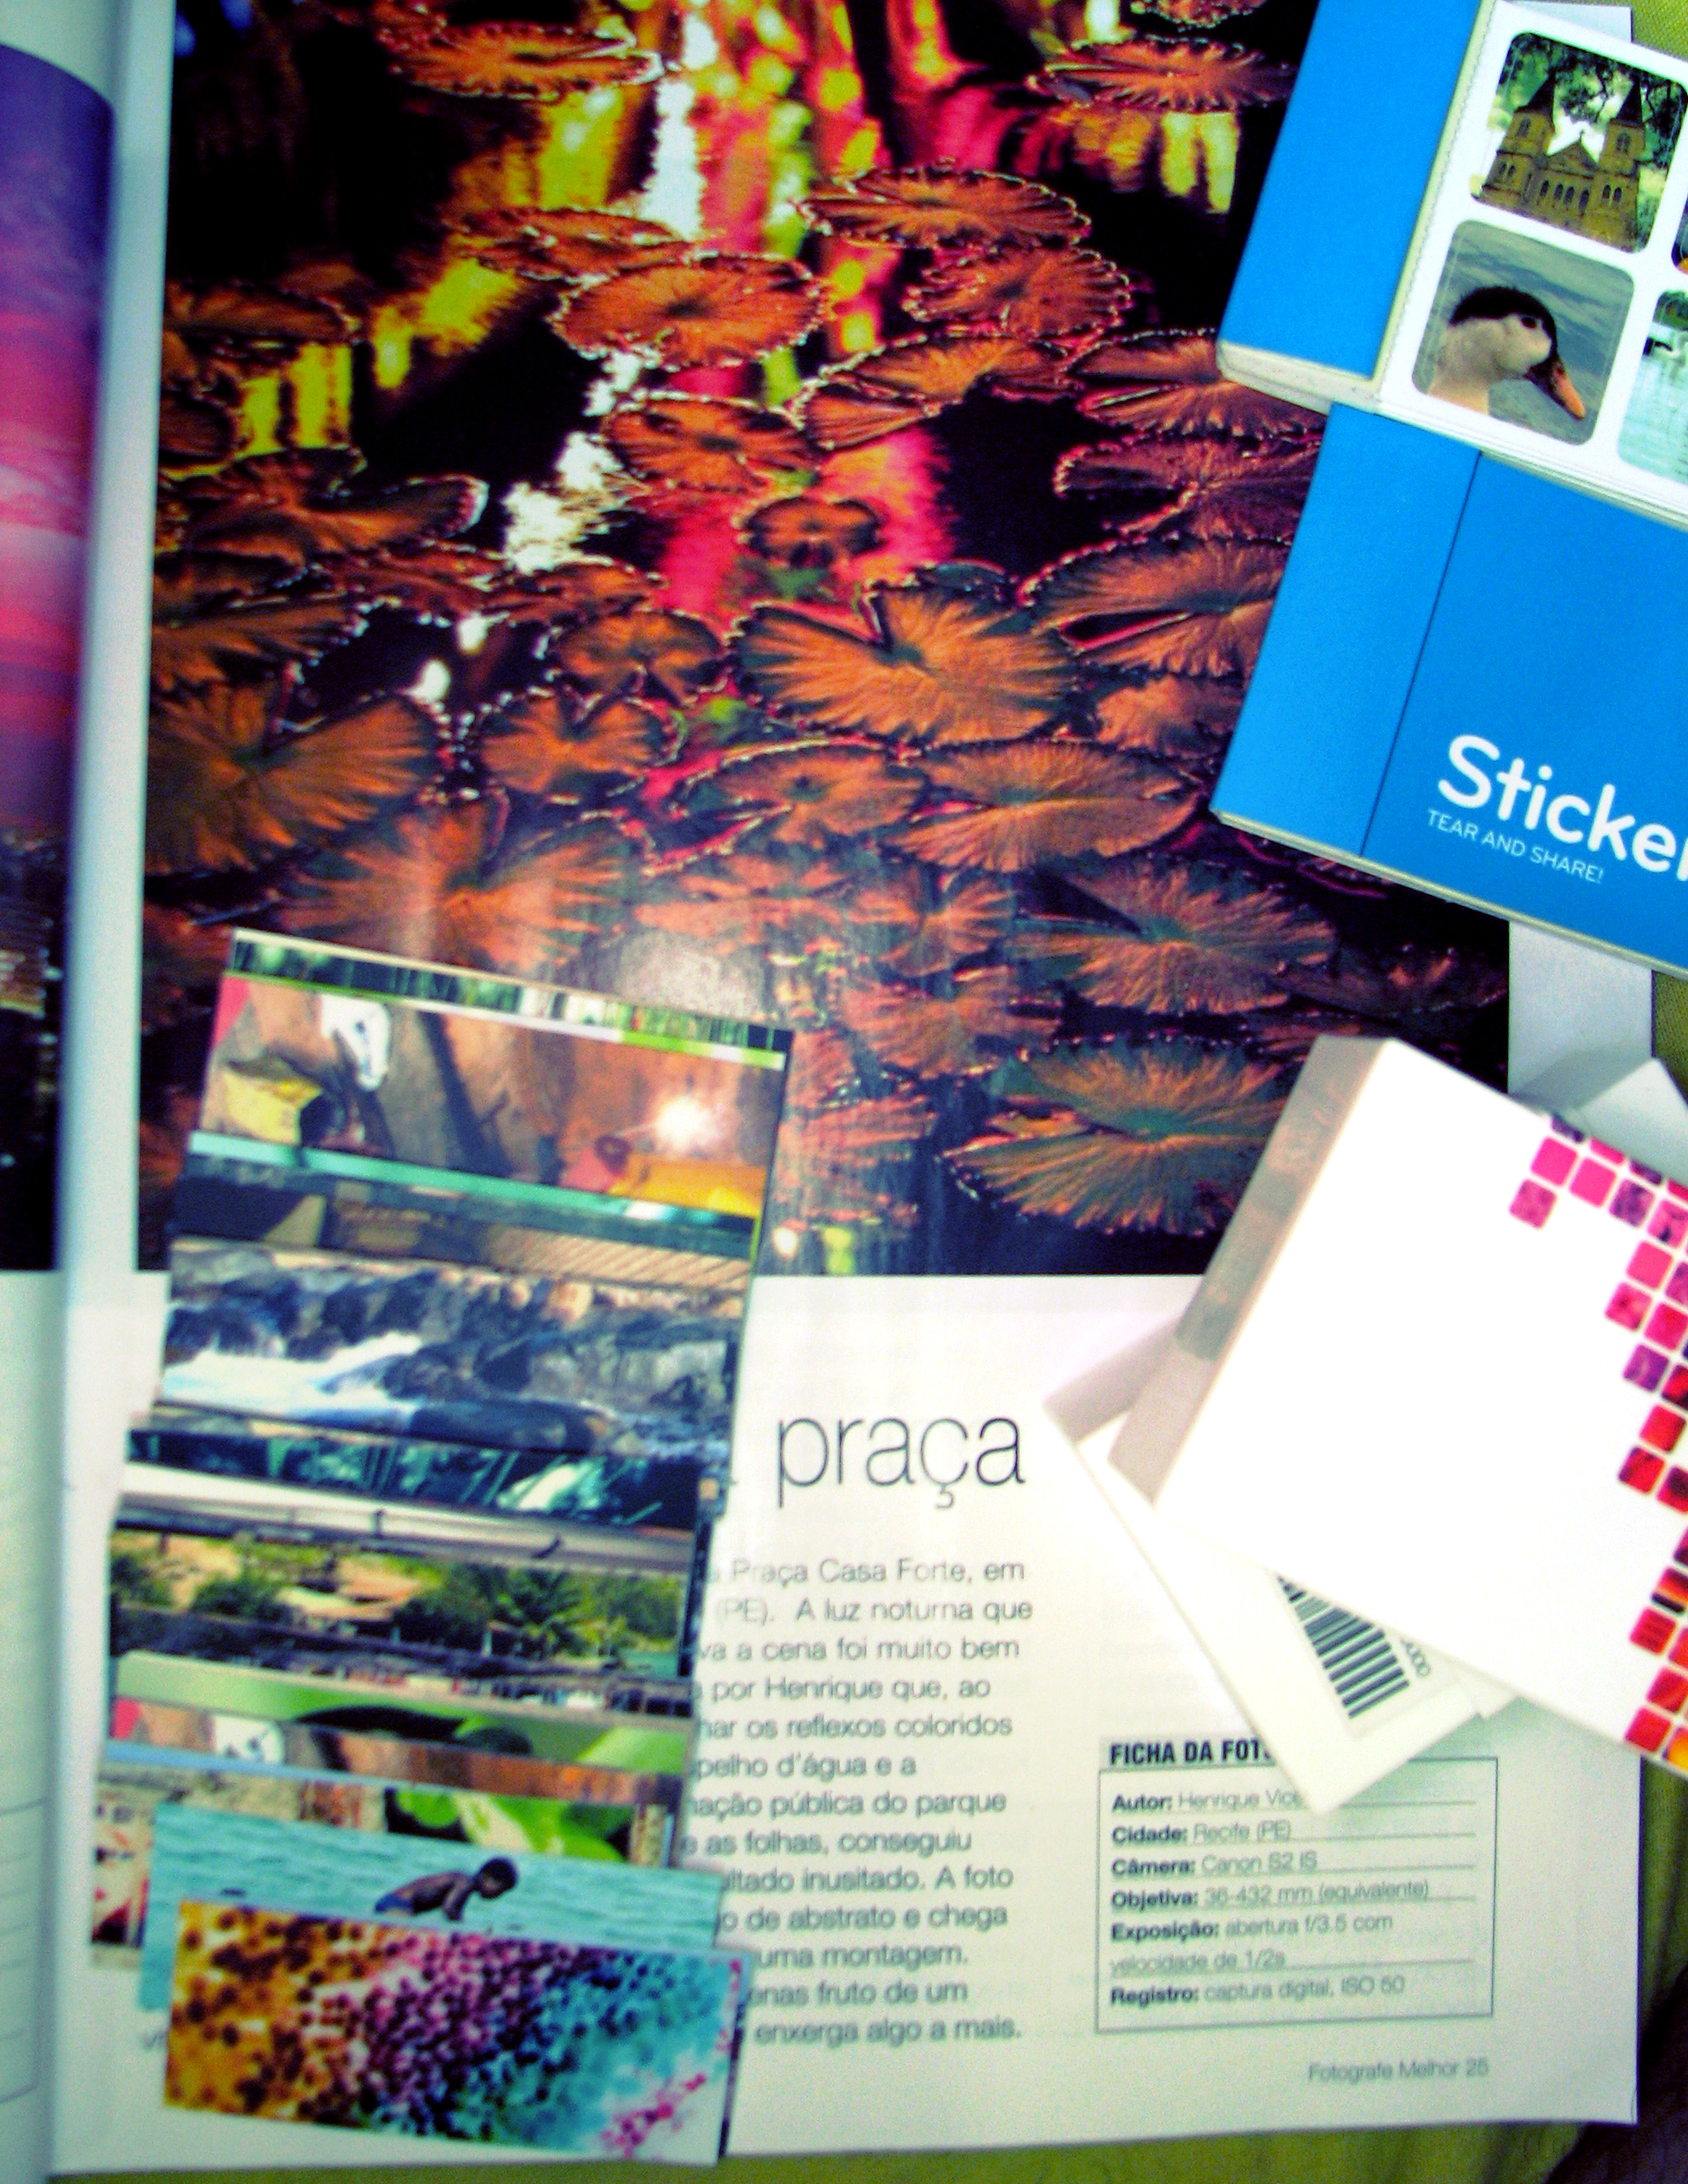
advertising, brand, art, design, foto, poster, moo, revista, stickerbook, minicards, fotografemelhor, publica o, revelese